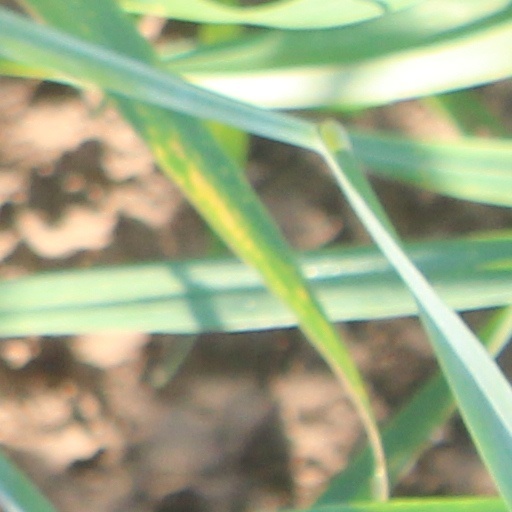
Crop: wheat